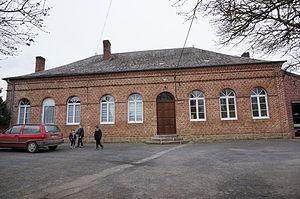
vue de Châtillon-lès-Sons.
Châtillon-lès-Sons est une commune française située dans le département de l'Aisne, en région Hauts-de-France.